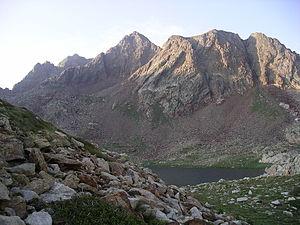
Vue du Mont Malinvern (au second plan), Lacs de Terre Rouge, PACA, France
Le mont Malinvern, d'une altitude de 2 938 m, est l'un des plus hauts sommets du massif du Mercantour-Argentera.
La vallée du Gesso, est une vallée du Piémont italien formée du vaste bassin du Gesso, fortement modelé par l'action des glaciers.